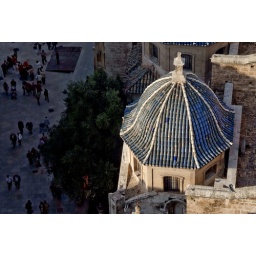
Looking down from bell tower onto tiled dome of Valencia Cathedral and street below in Valencia, Spain